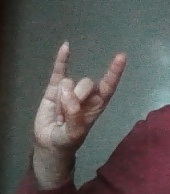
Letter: la